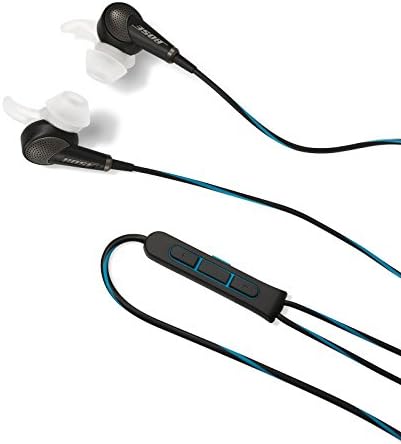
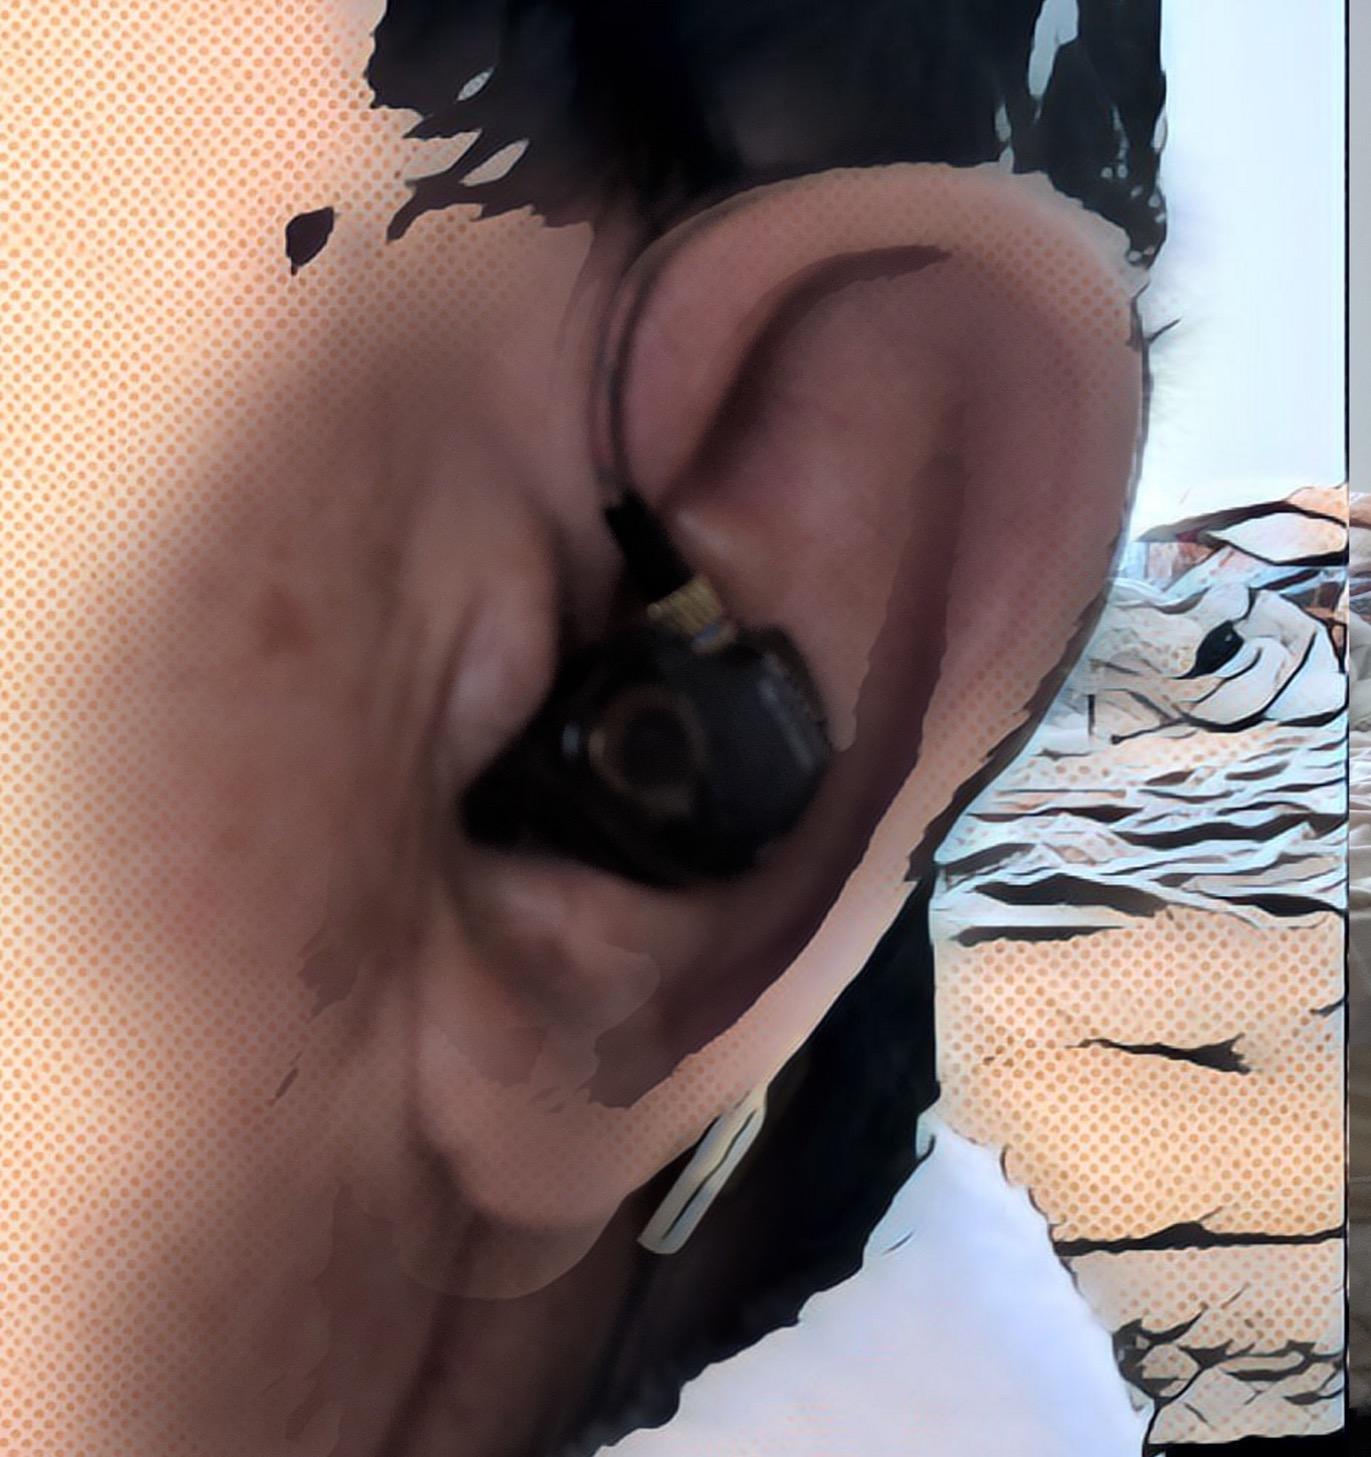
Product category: headphones
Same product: no